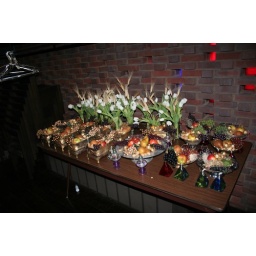
A wide shot view of the table decorations. Tulips in the background, fruit and nuts in the forground. Also, little oil lamps.